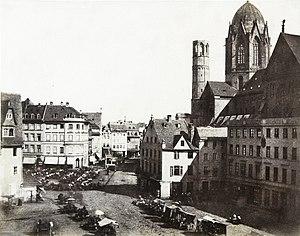
La Markt et la Marché, traduction littérale d'allemand est aussi appelée „place du marché“, “place” ou “marché aux herbes” ou “place aux legumes” pendant l’administration française de la Premier Empire, est une place de Mainz-Altstadt, le centre historique de Mayence. Elle était une des centres et places de la ville médiévale est un marché alimentaire hebdomadaire. Planche extraite des ""Sur les bords du Rhin"" album éditée par Blanquart-Evrard en 1853 (cf. Isabelle Jammes, Blanquart-Evrard et les origines de l’édition photographique française. Epreuve sur papier salé